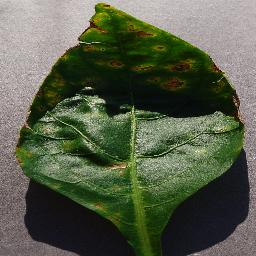
Label: Pepper,_bell___Bacterial_spot